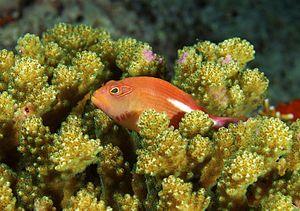
Les Cirrhitidae sont une famille de poissons marins de l'ordre des Perciformes qui est représentée par 12 genres et 33 espèces.